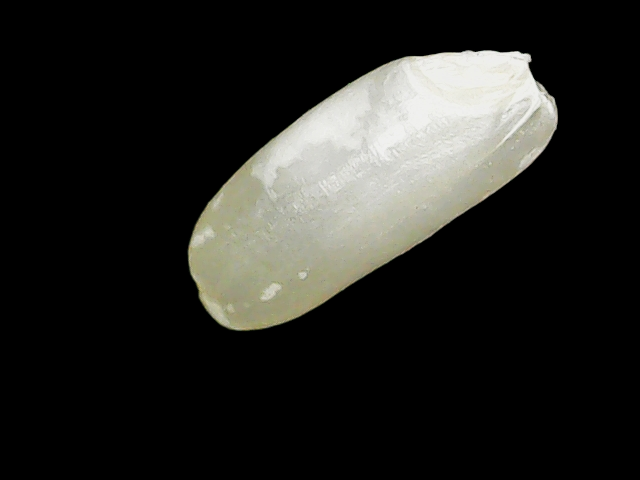
Rice variety: Binadhan24